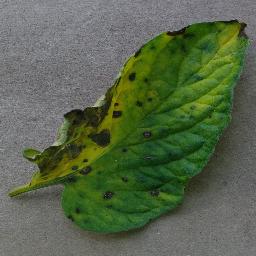
Label: Tomato___Early_blight